Shah Alam

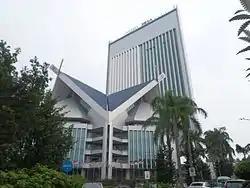
Shah Alam City Council

The Selangor state government's decision to develop the present land into a township saw the formation of the Shah Alam Town Board, a body governed by the Perbadanan Kemajuan Negeri Selangor (PKNS) or Selangor State Development Corporation in 1963. With the declaration of Shah Alam as the state capital by the Sultan of Selangor at the time, the Majlis Perbandaran Shah Alam (MPSA) or Shah Alam Municipal Council was formed in accordance to the Local Government Act 1976.